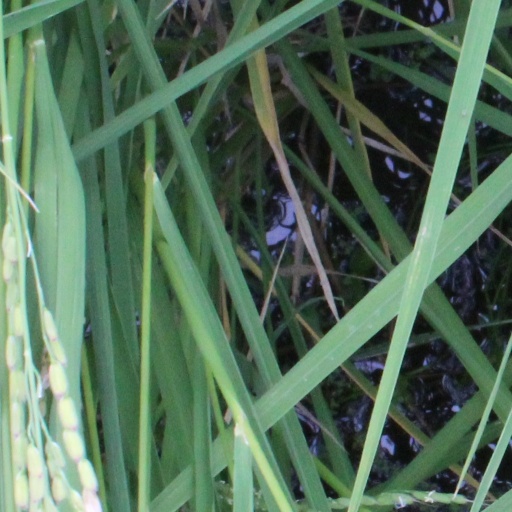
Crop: rice